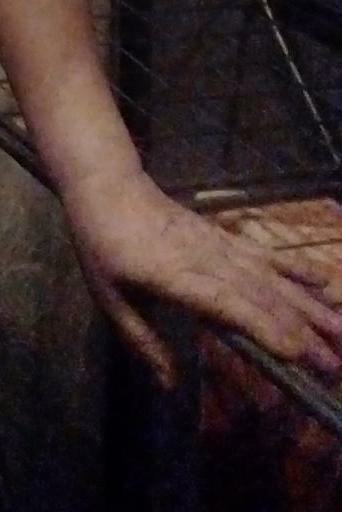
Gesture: no_gesture